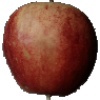
Label: red_apple